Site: brandenburg
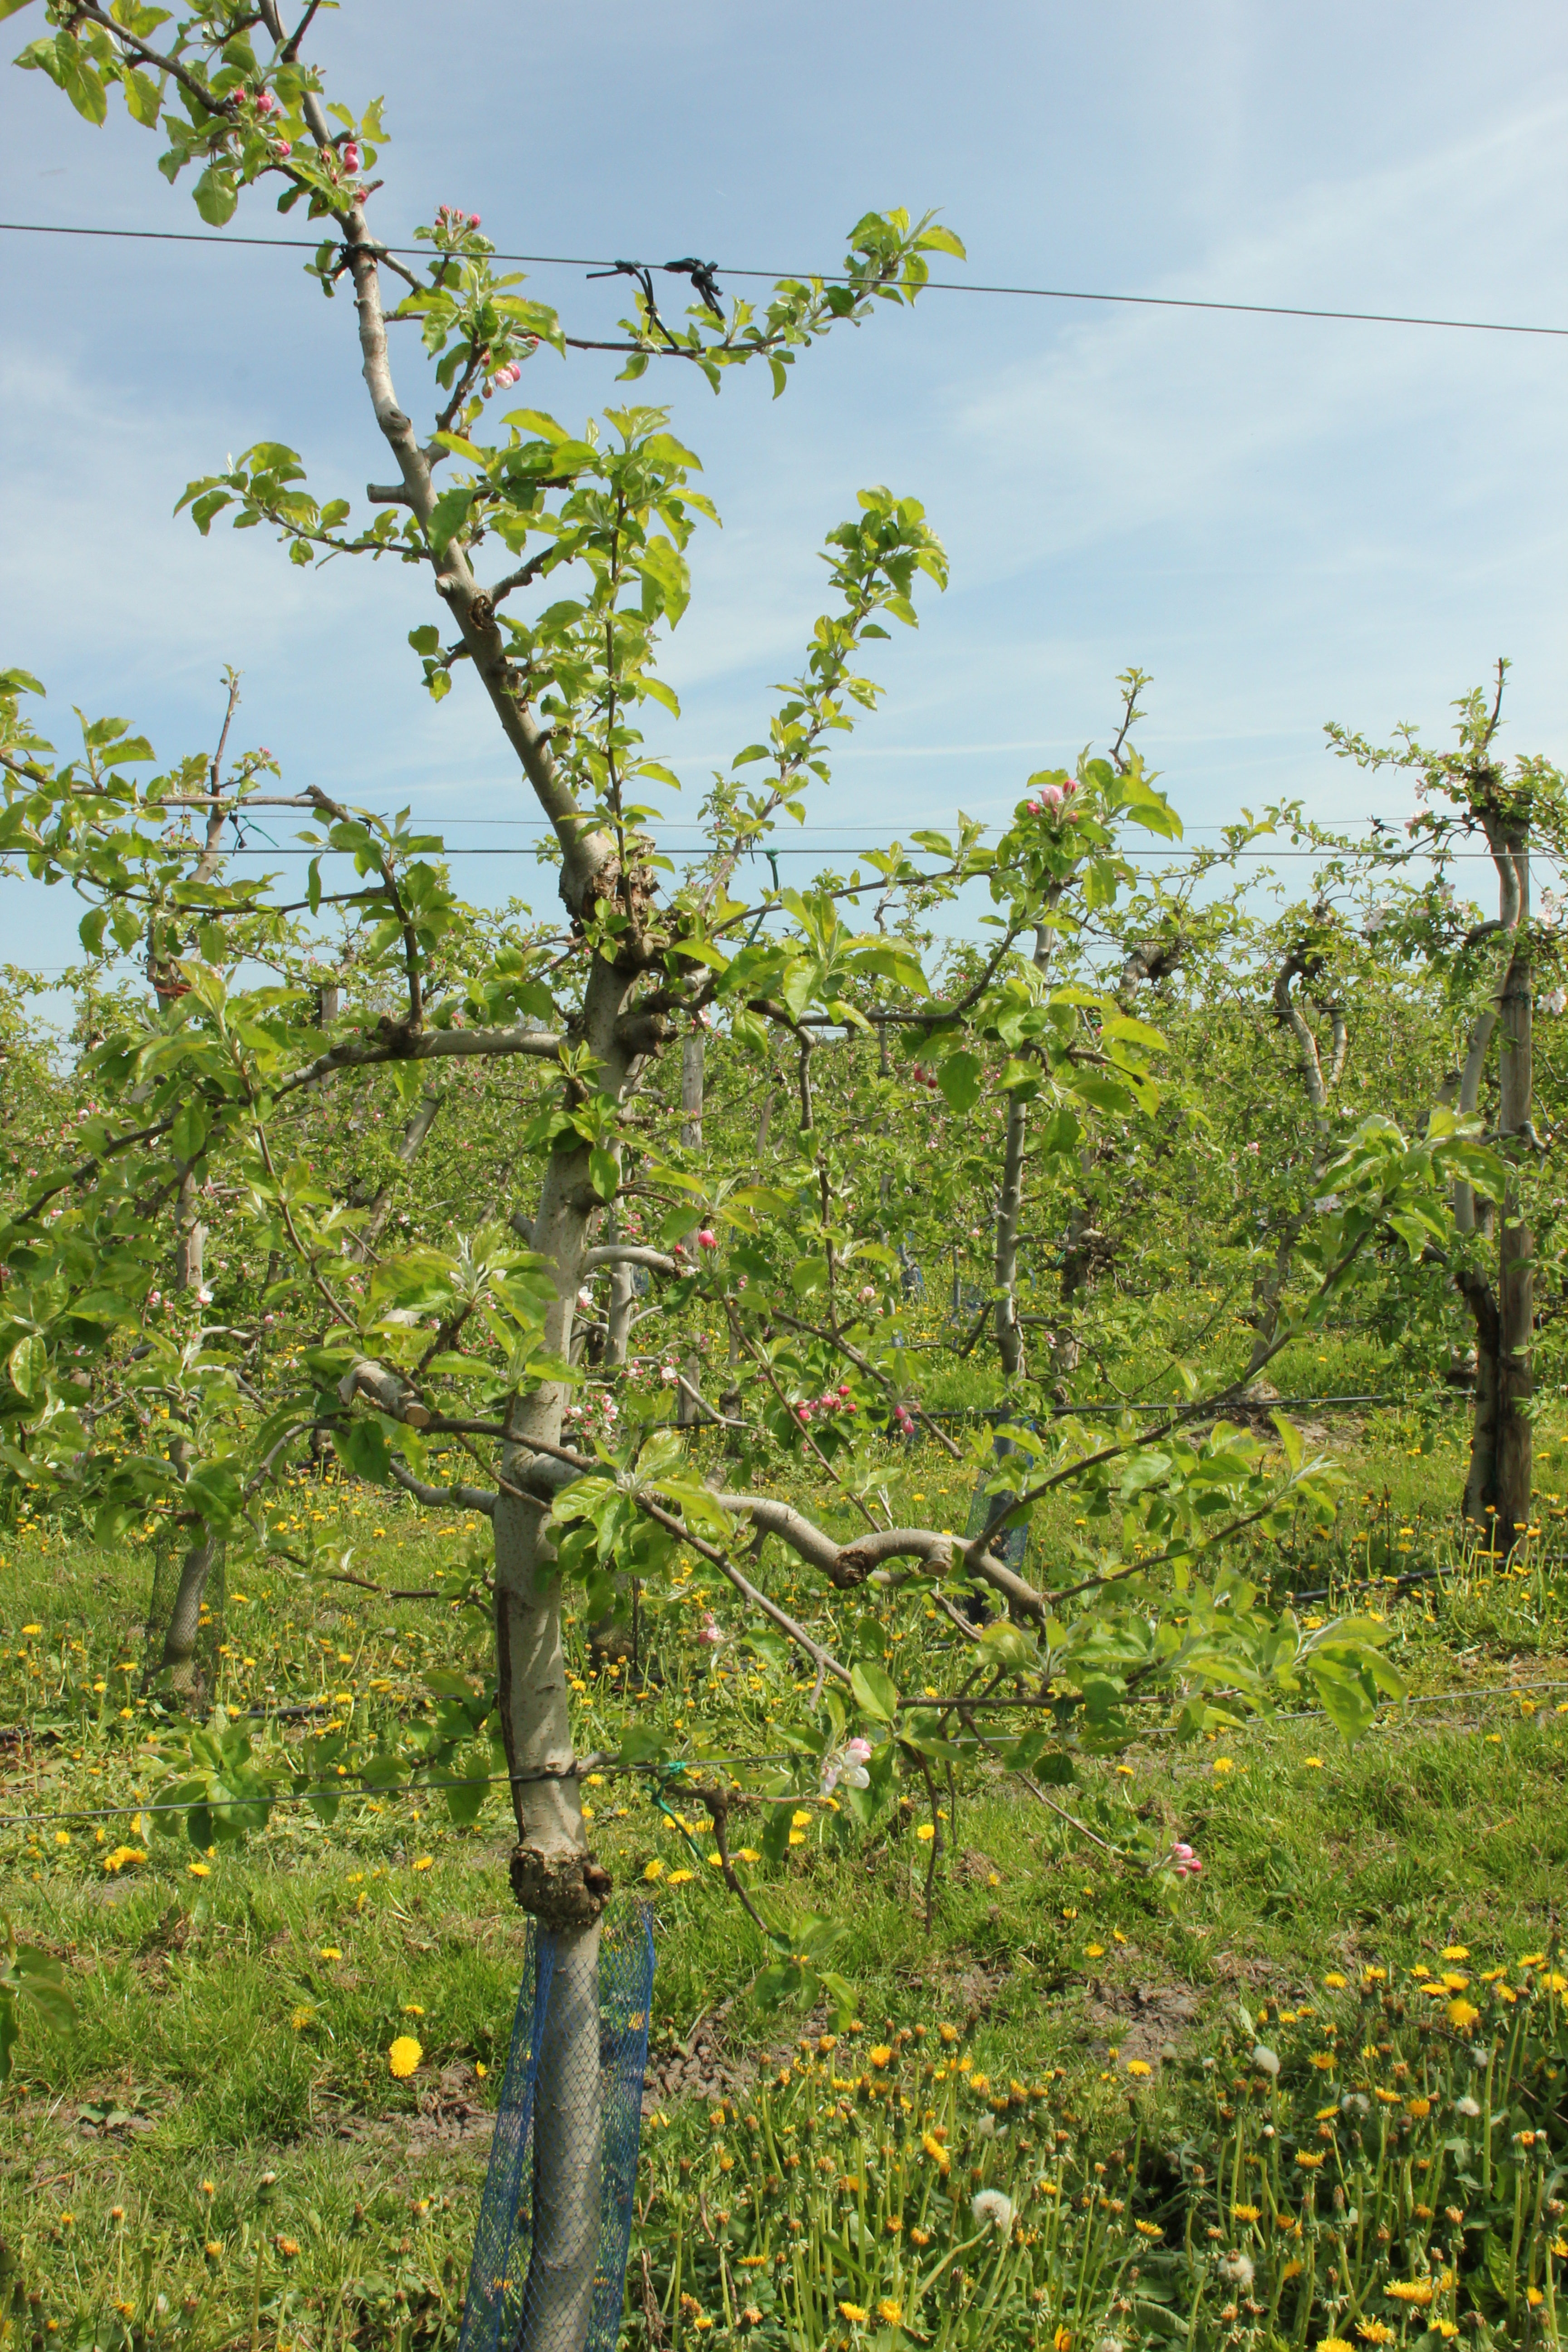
Growth stage (BBCH 60): Flowering